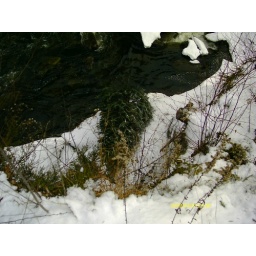
we tried to throw the christmas tree in the river